Answer in natural language. Which point is closer to the camera taking this photo, point A  or point B? Choose between the following options: A or B
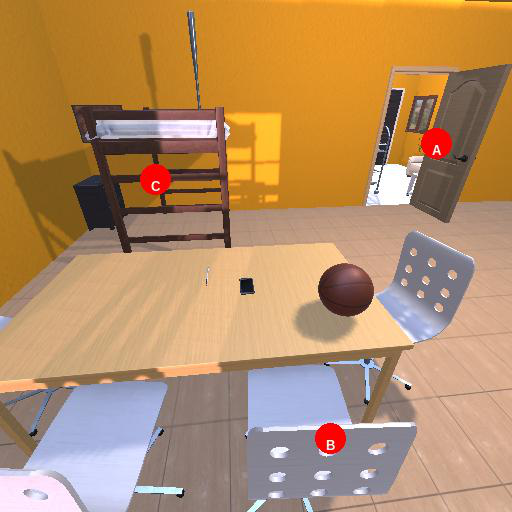
<answer>B</answer>